CUNY Graduate Center

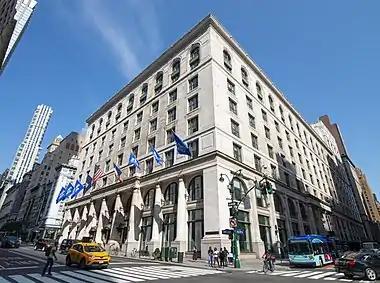
The Graduate Center is located in the former B. Altman and Company Building at 365 Fifth Avenue.

CUNY began offering doctoral education through its Division of Graduate Studies in 1961, and awarded its first two PhD to Daniel Robinson and Barbara Stern in 1965. Robinson, formerly a professor of philosophy at the University of Oxford, received his Ph.D. in psychology, while Stern, late of Rutgers University, received her Ph.D. in English literature.